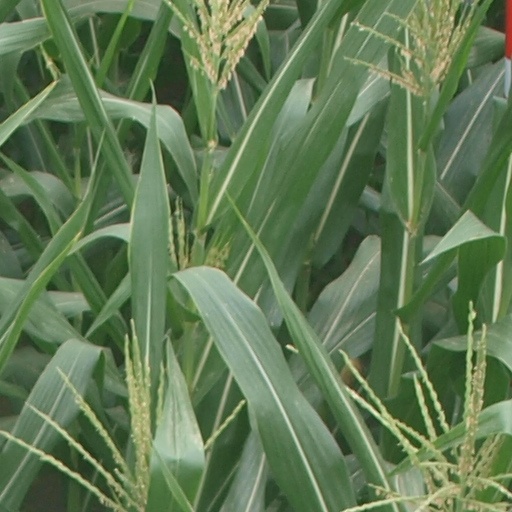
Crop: maize; corn